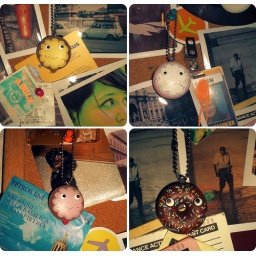
close up of the cute donut key chains hanging on the board by my desk :)